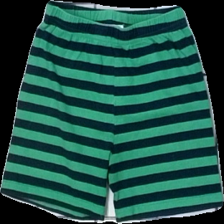
View: front
Type: Shorts
Category: Children
Brand: Not in the list
Brand text on label: alfons åberg
Colors: Black, Green
Material: 100% cotton
Pattern: Striped
Cut: Regular
Size: 98
Season: Summer
Damage location: bottom left
Damage 2 location: middle center
Price range: <50
Recommended usage: Export
Description: randiga shorts, urtvättade
Comment: urtvättade